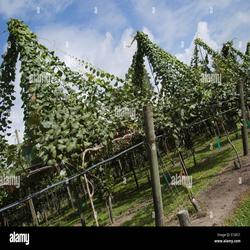
Label: Kiwi